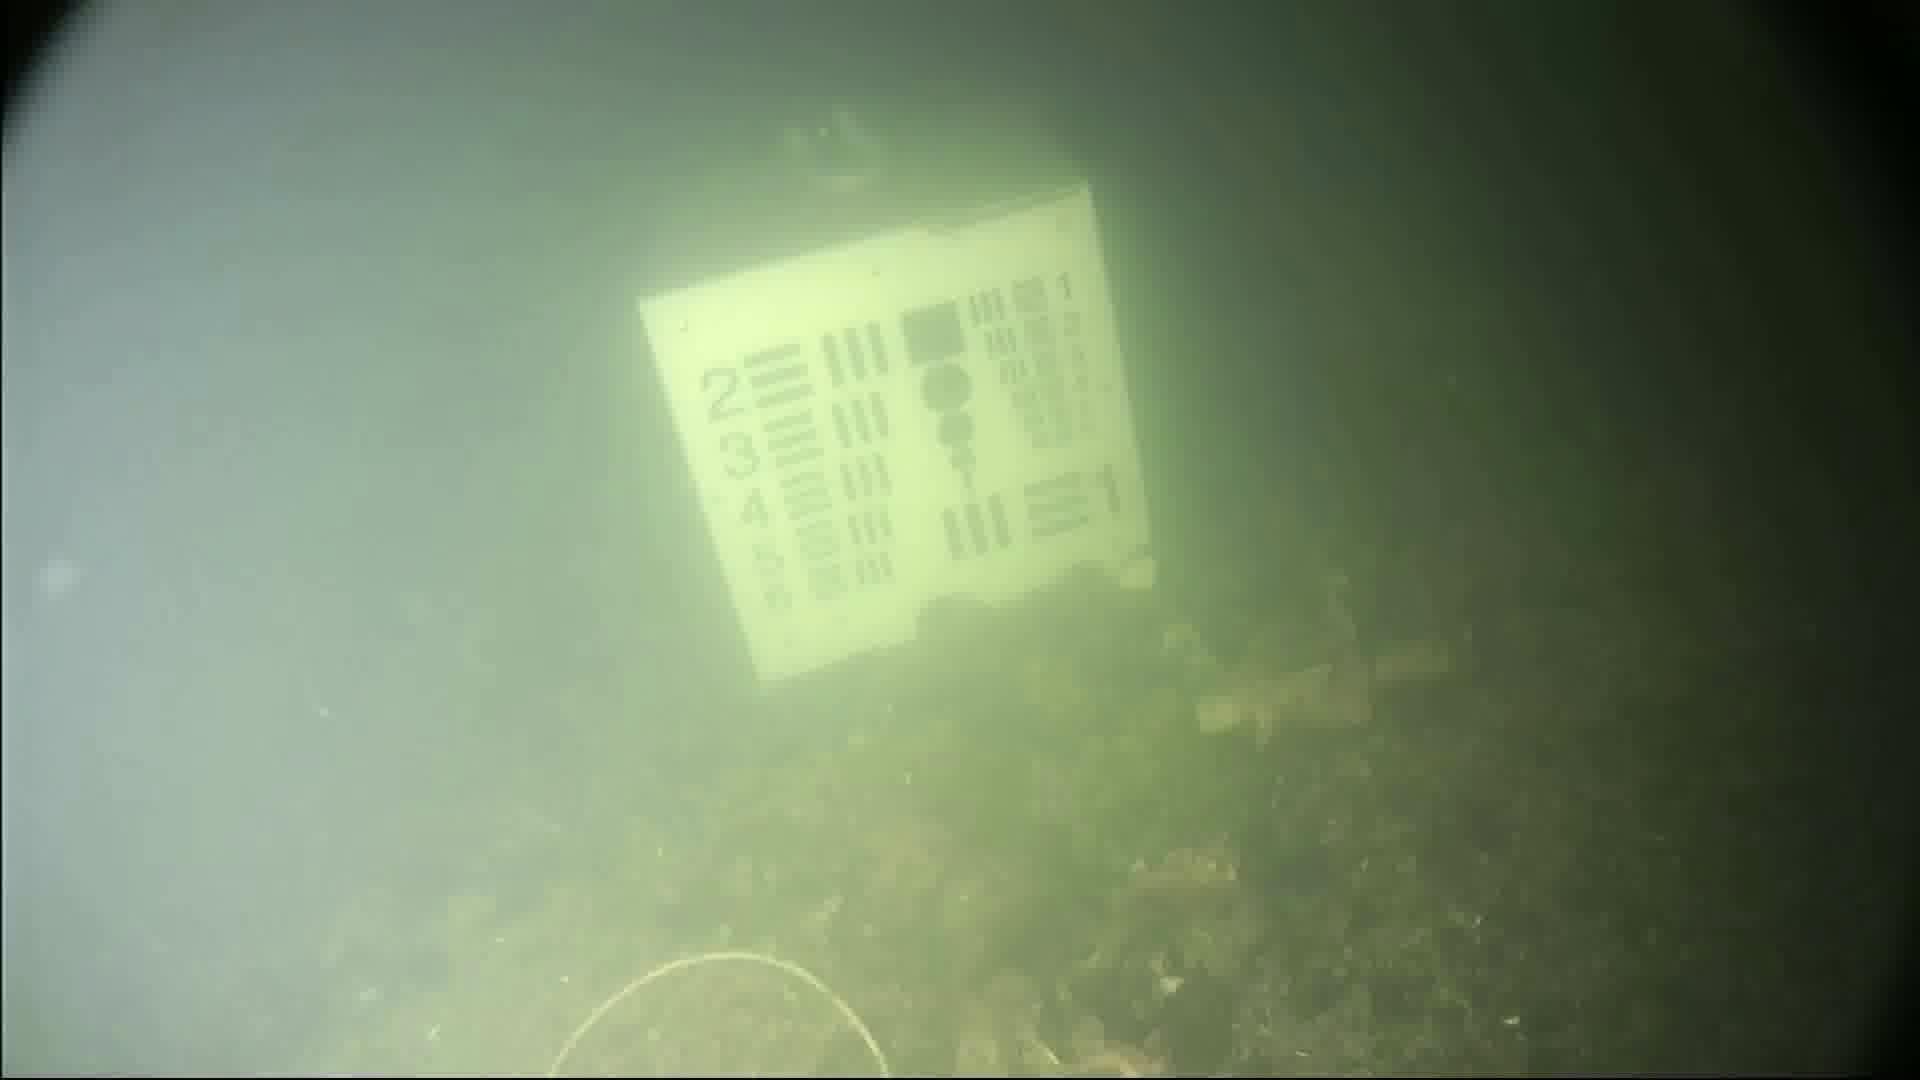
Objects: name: jellyfish